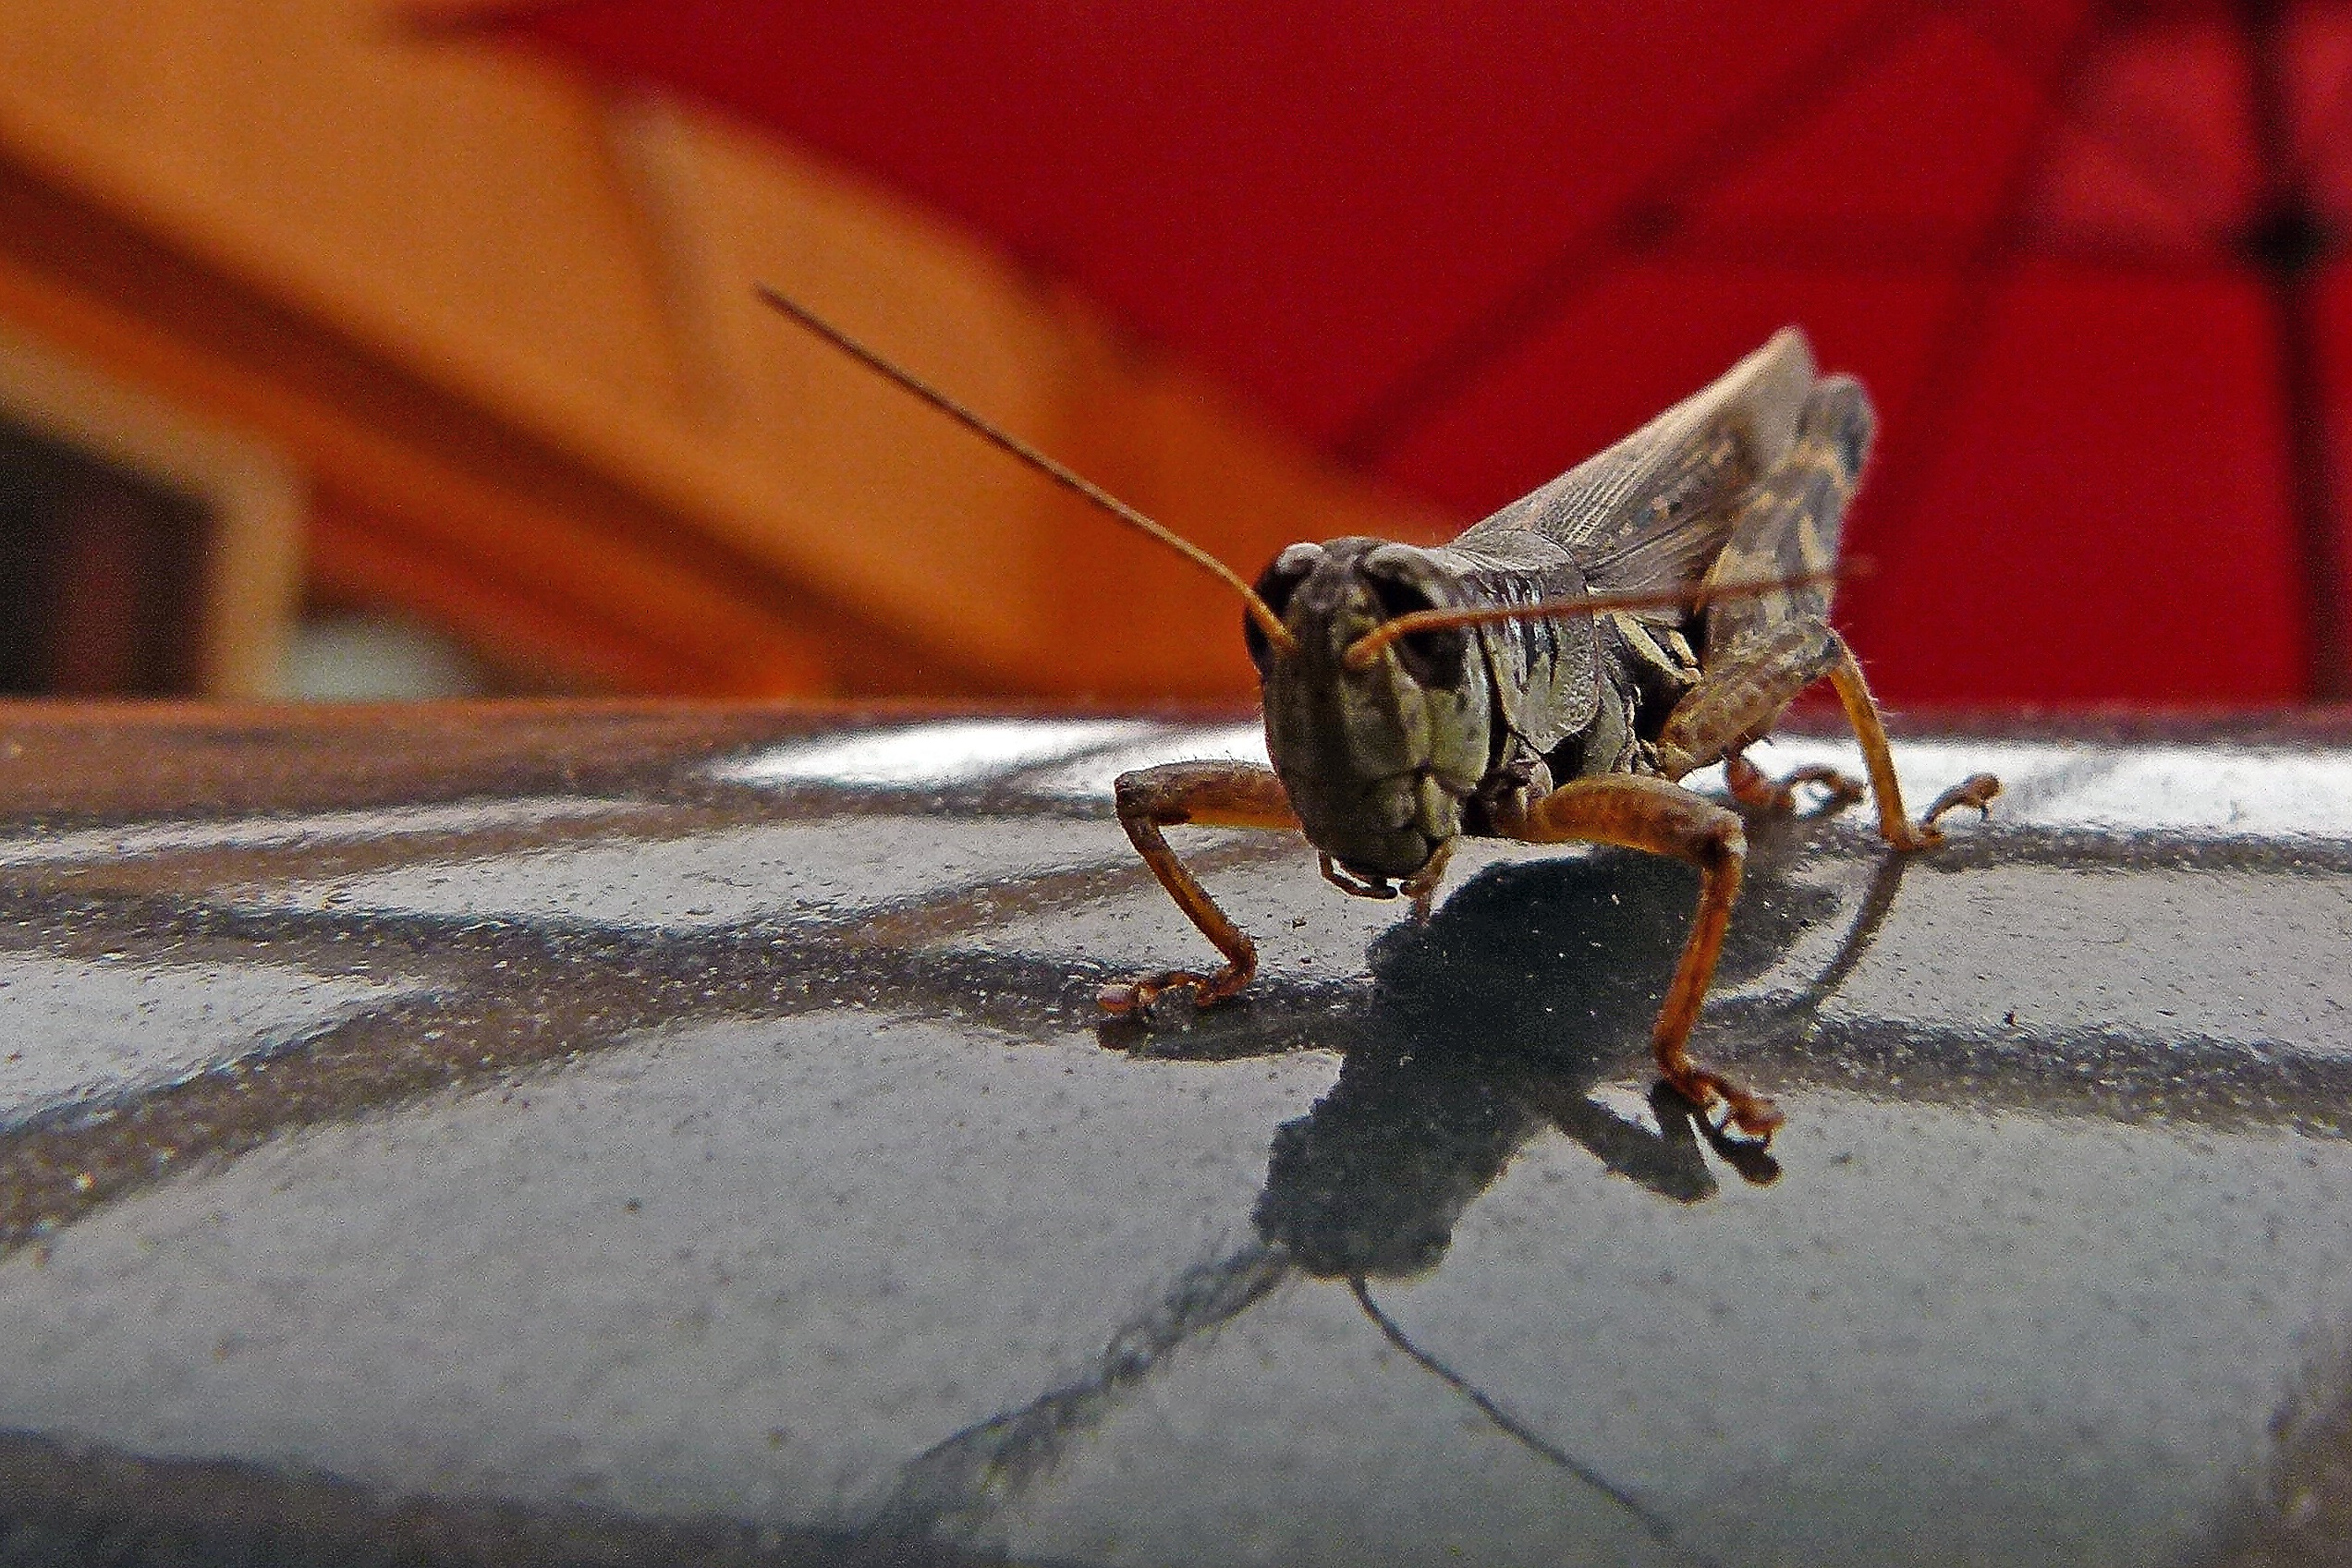
nature, wing, photography, animal, insect, macro, fauna, invertebrate, grasshopper, locust, macro photography, arthropod